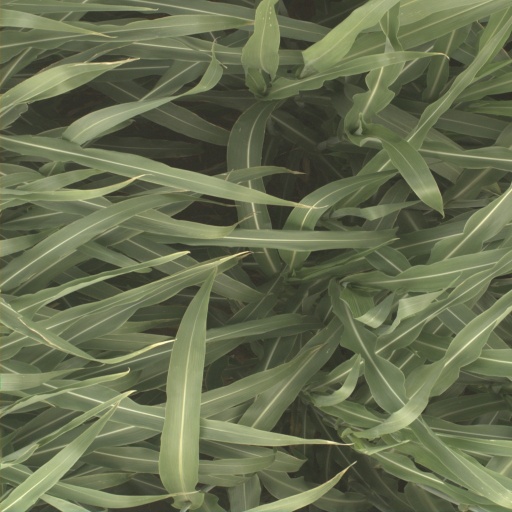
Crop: sorghum